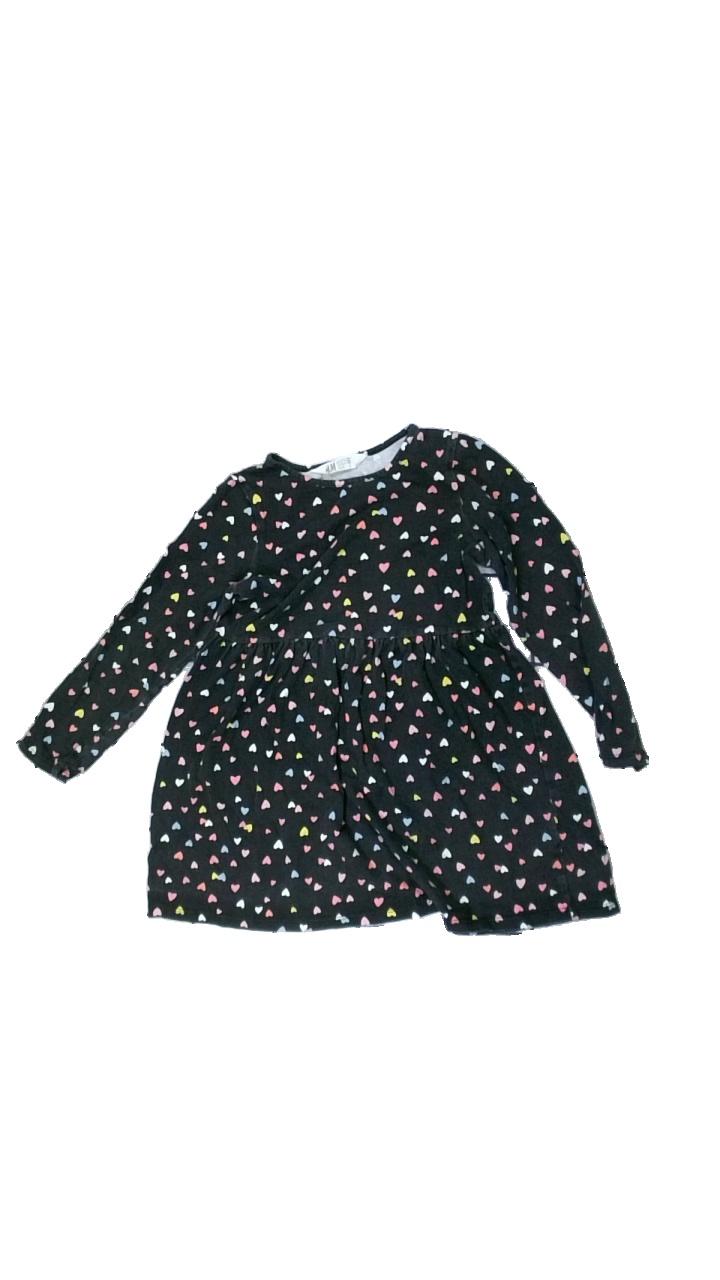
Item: Dress (Children)
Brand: H&m
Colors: Black, Pink, Yellow, Multicolor
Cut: Regular, C-collar
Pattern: Other
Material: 81% cotton, 19% acrylic
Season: All
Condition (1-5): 3
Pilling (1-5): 3
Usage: Export
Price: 50-100